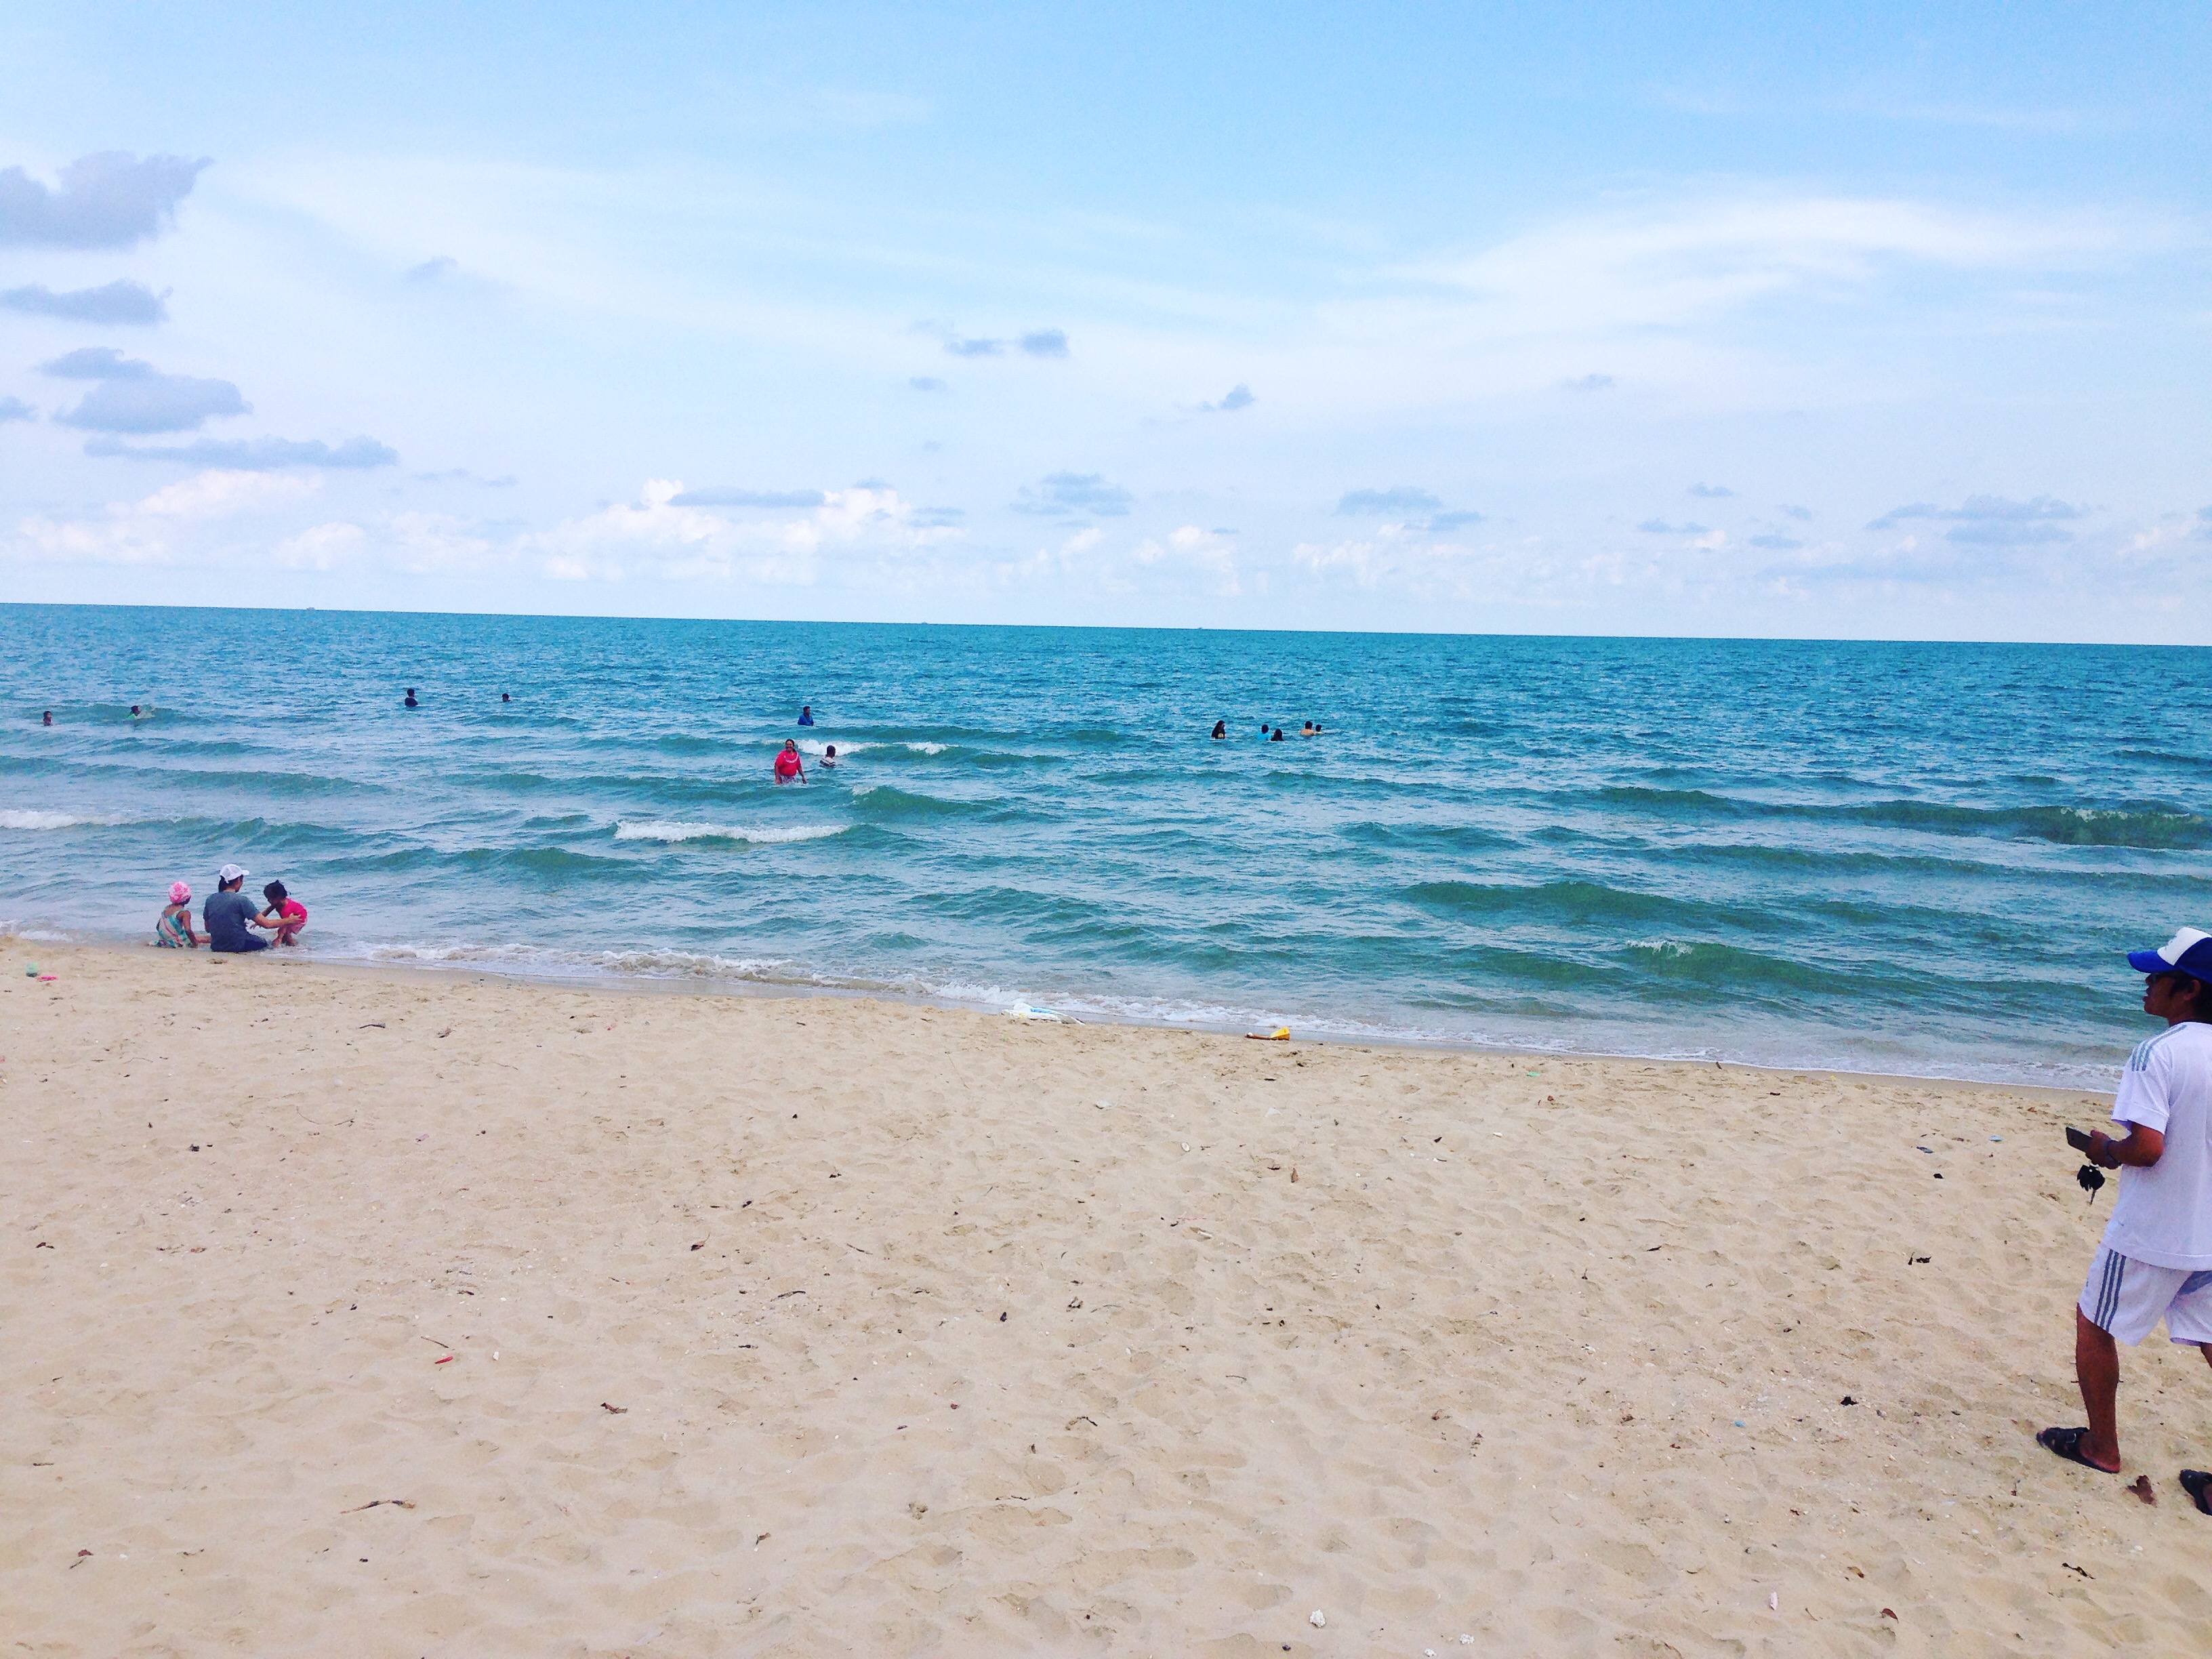
sea, brine, pond, wave, beach, body of water, sky, ocean, sand, vacation, shore, water, horizon, coast, summer, cloud, tourism, wind wave, fun, coastal and oceanic landforms, leisure, holiday, calm, bay, tropics, spring break, tide